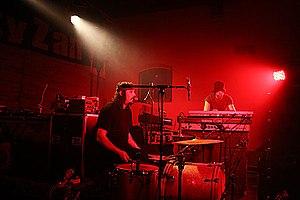
zZz est un groupe de rock néerlandais, originaire d'Amsterdam. Il est constitué d'un organiste et d'un batteur/chanteur.